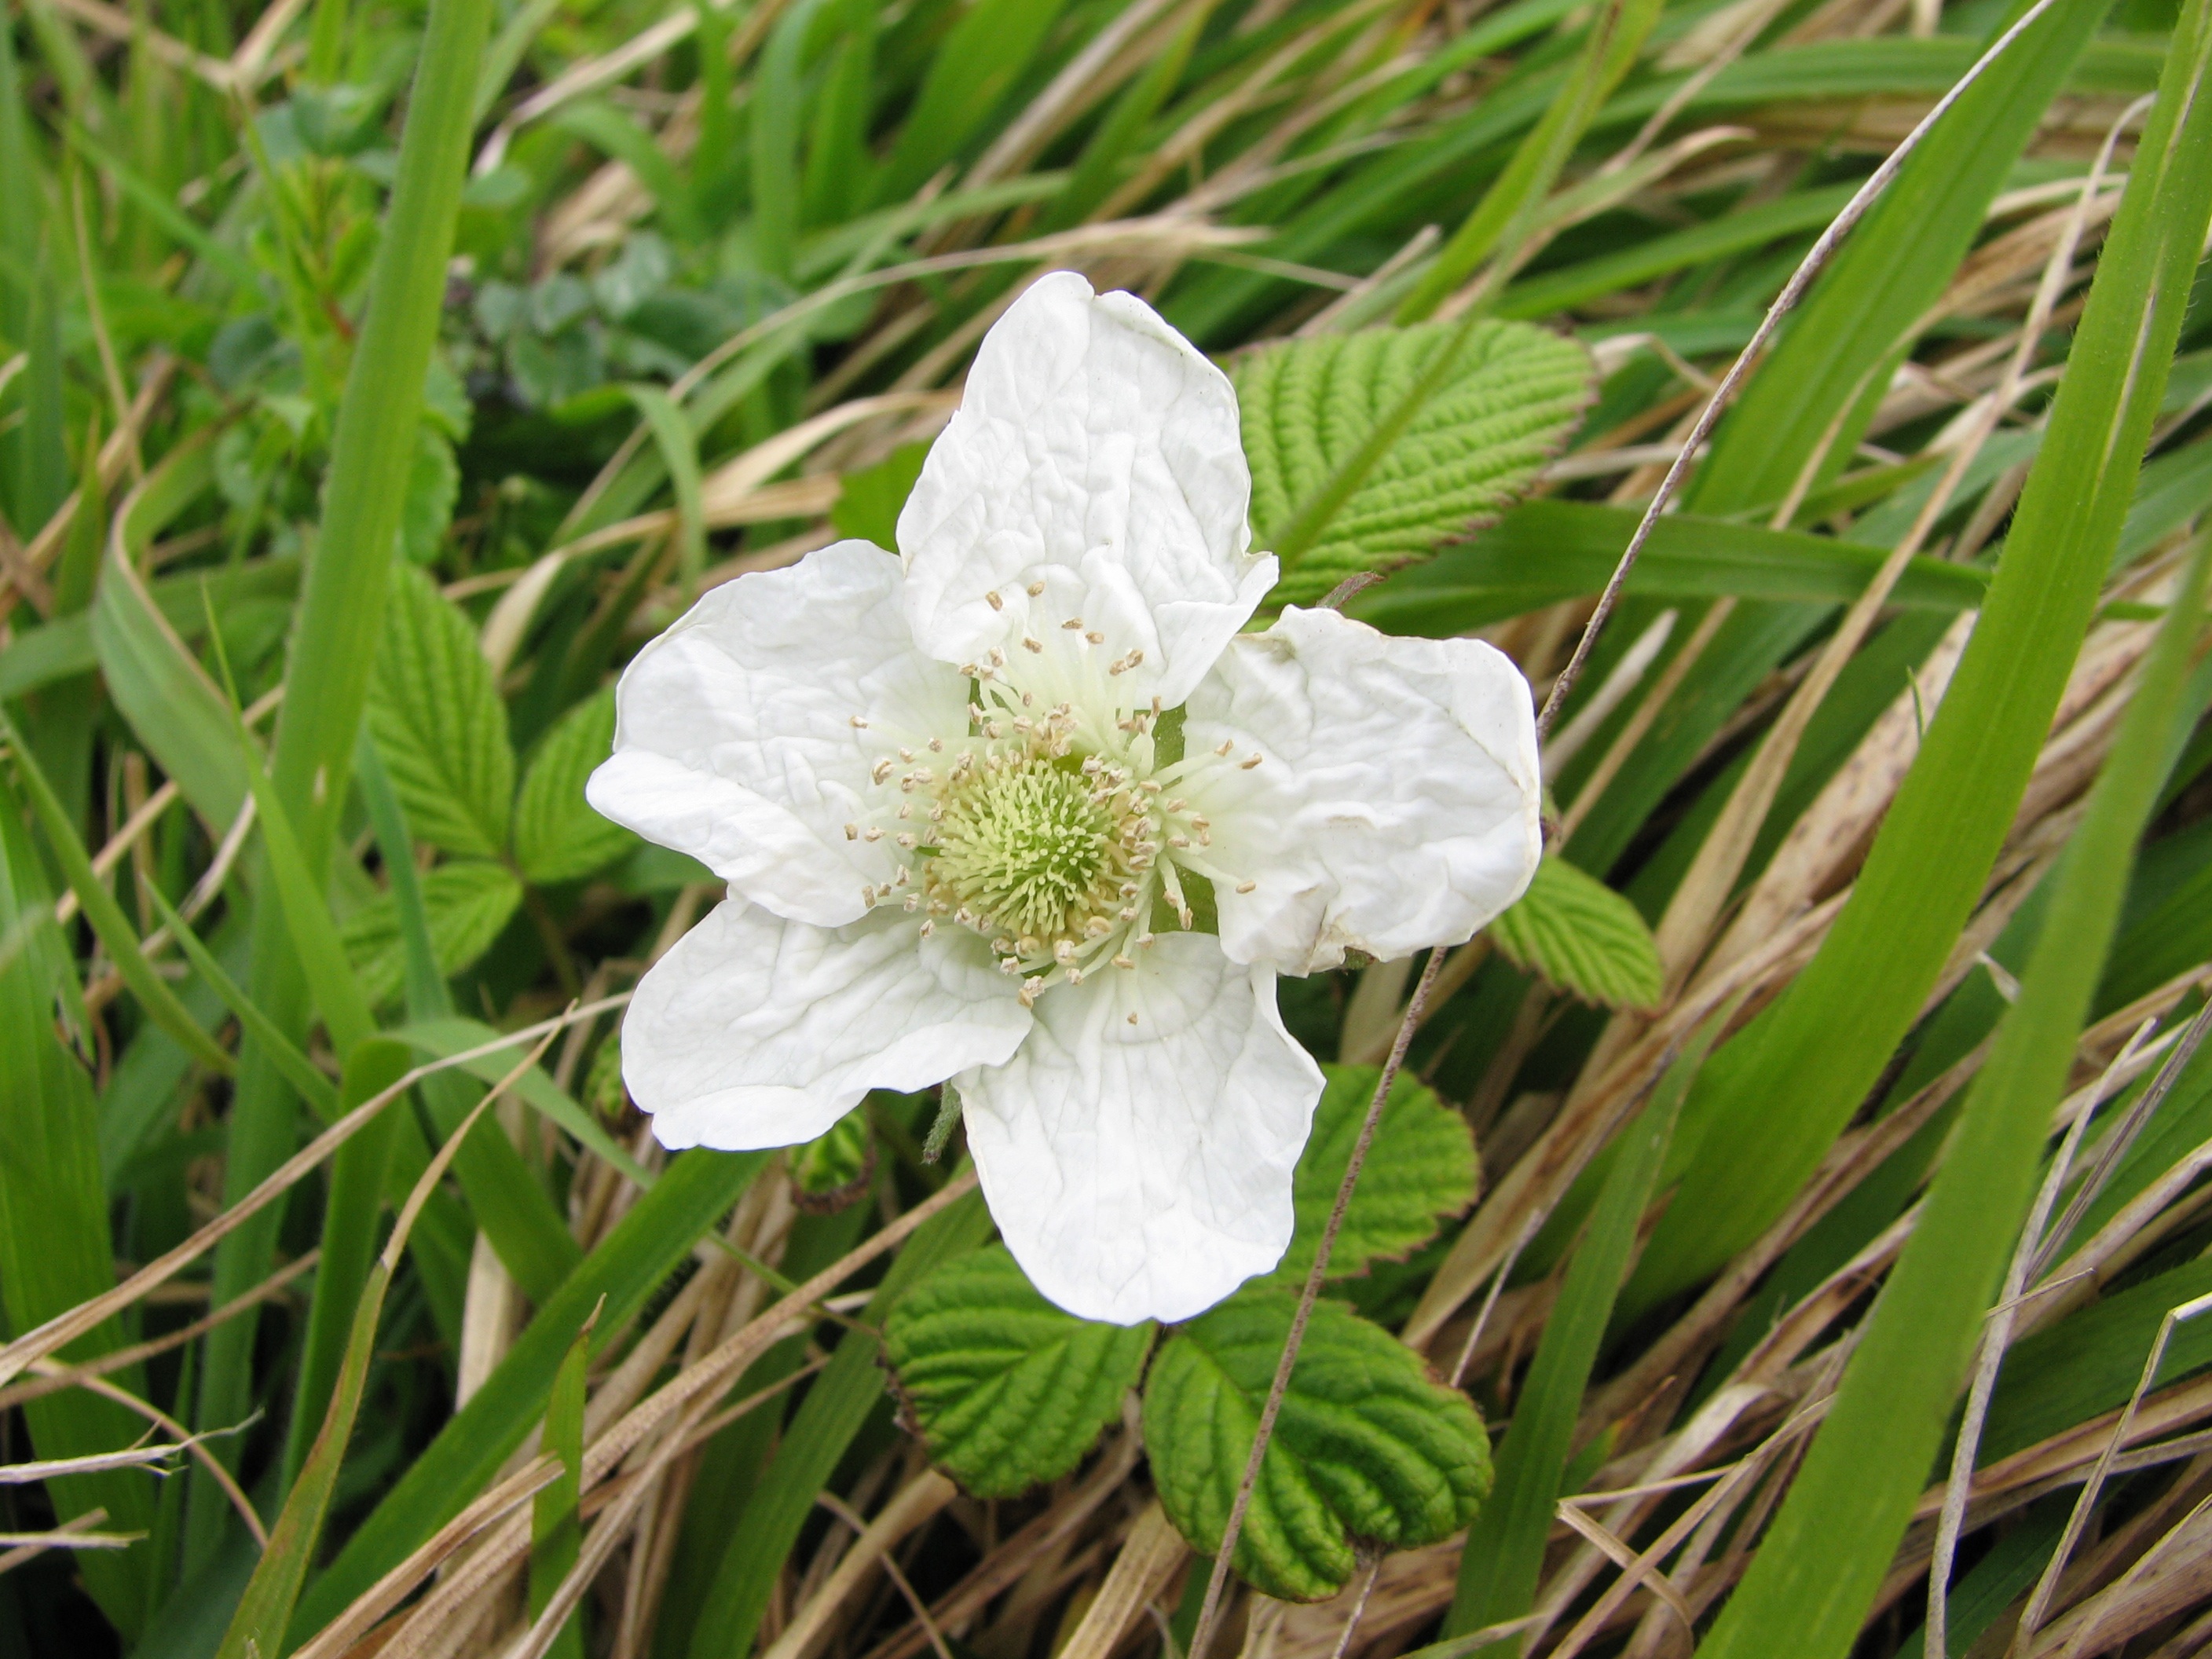
landscape, grass, blossom, plant, meadow, flower, botany, flora, plants, wildflower, flowers, beautiful, spring flowers, white flowers, flower tree, flowering plant, republic of korea landscape, land plant